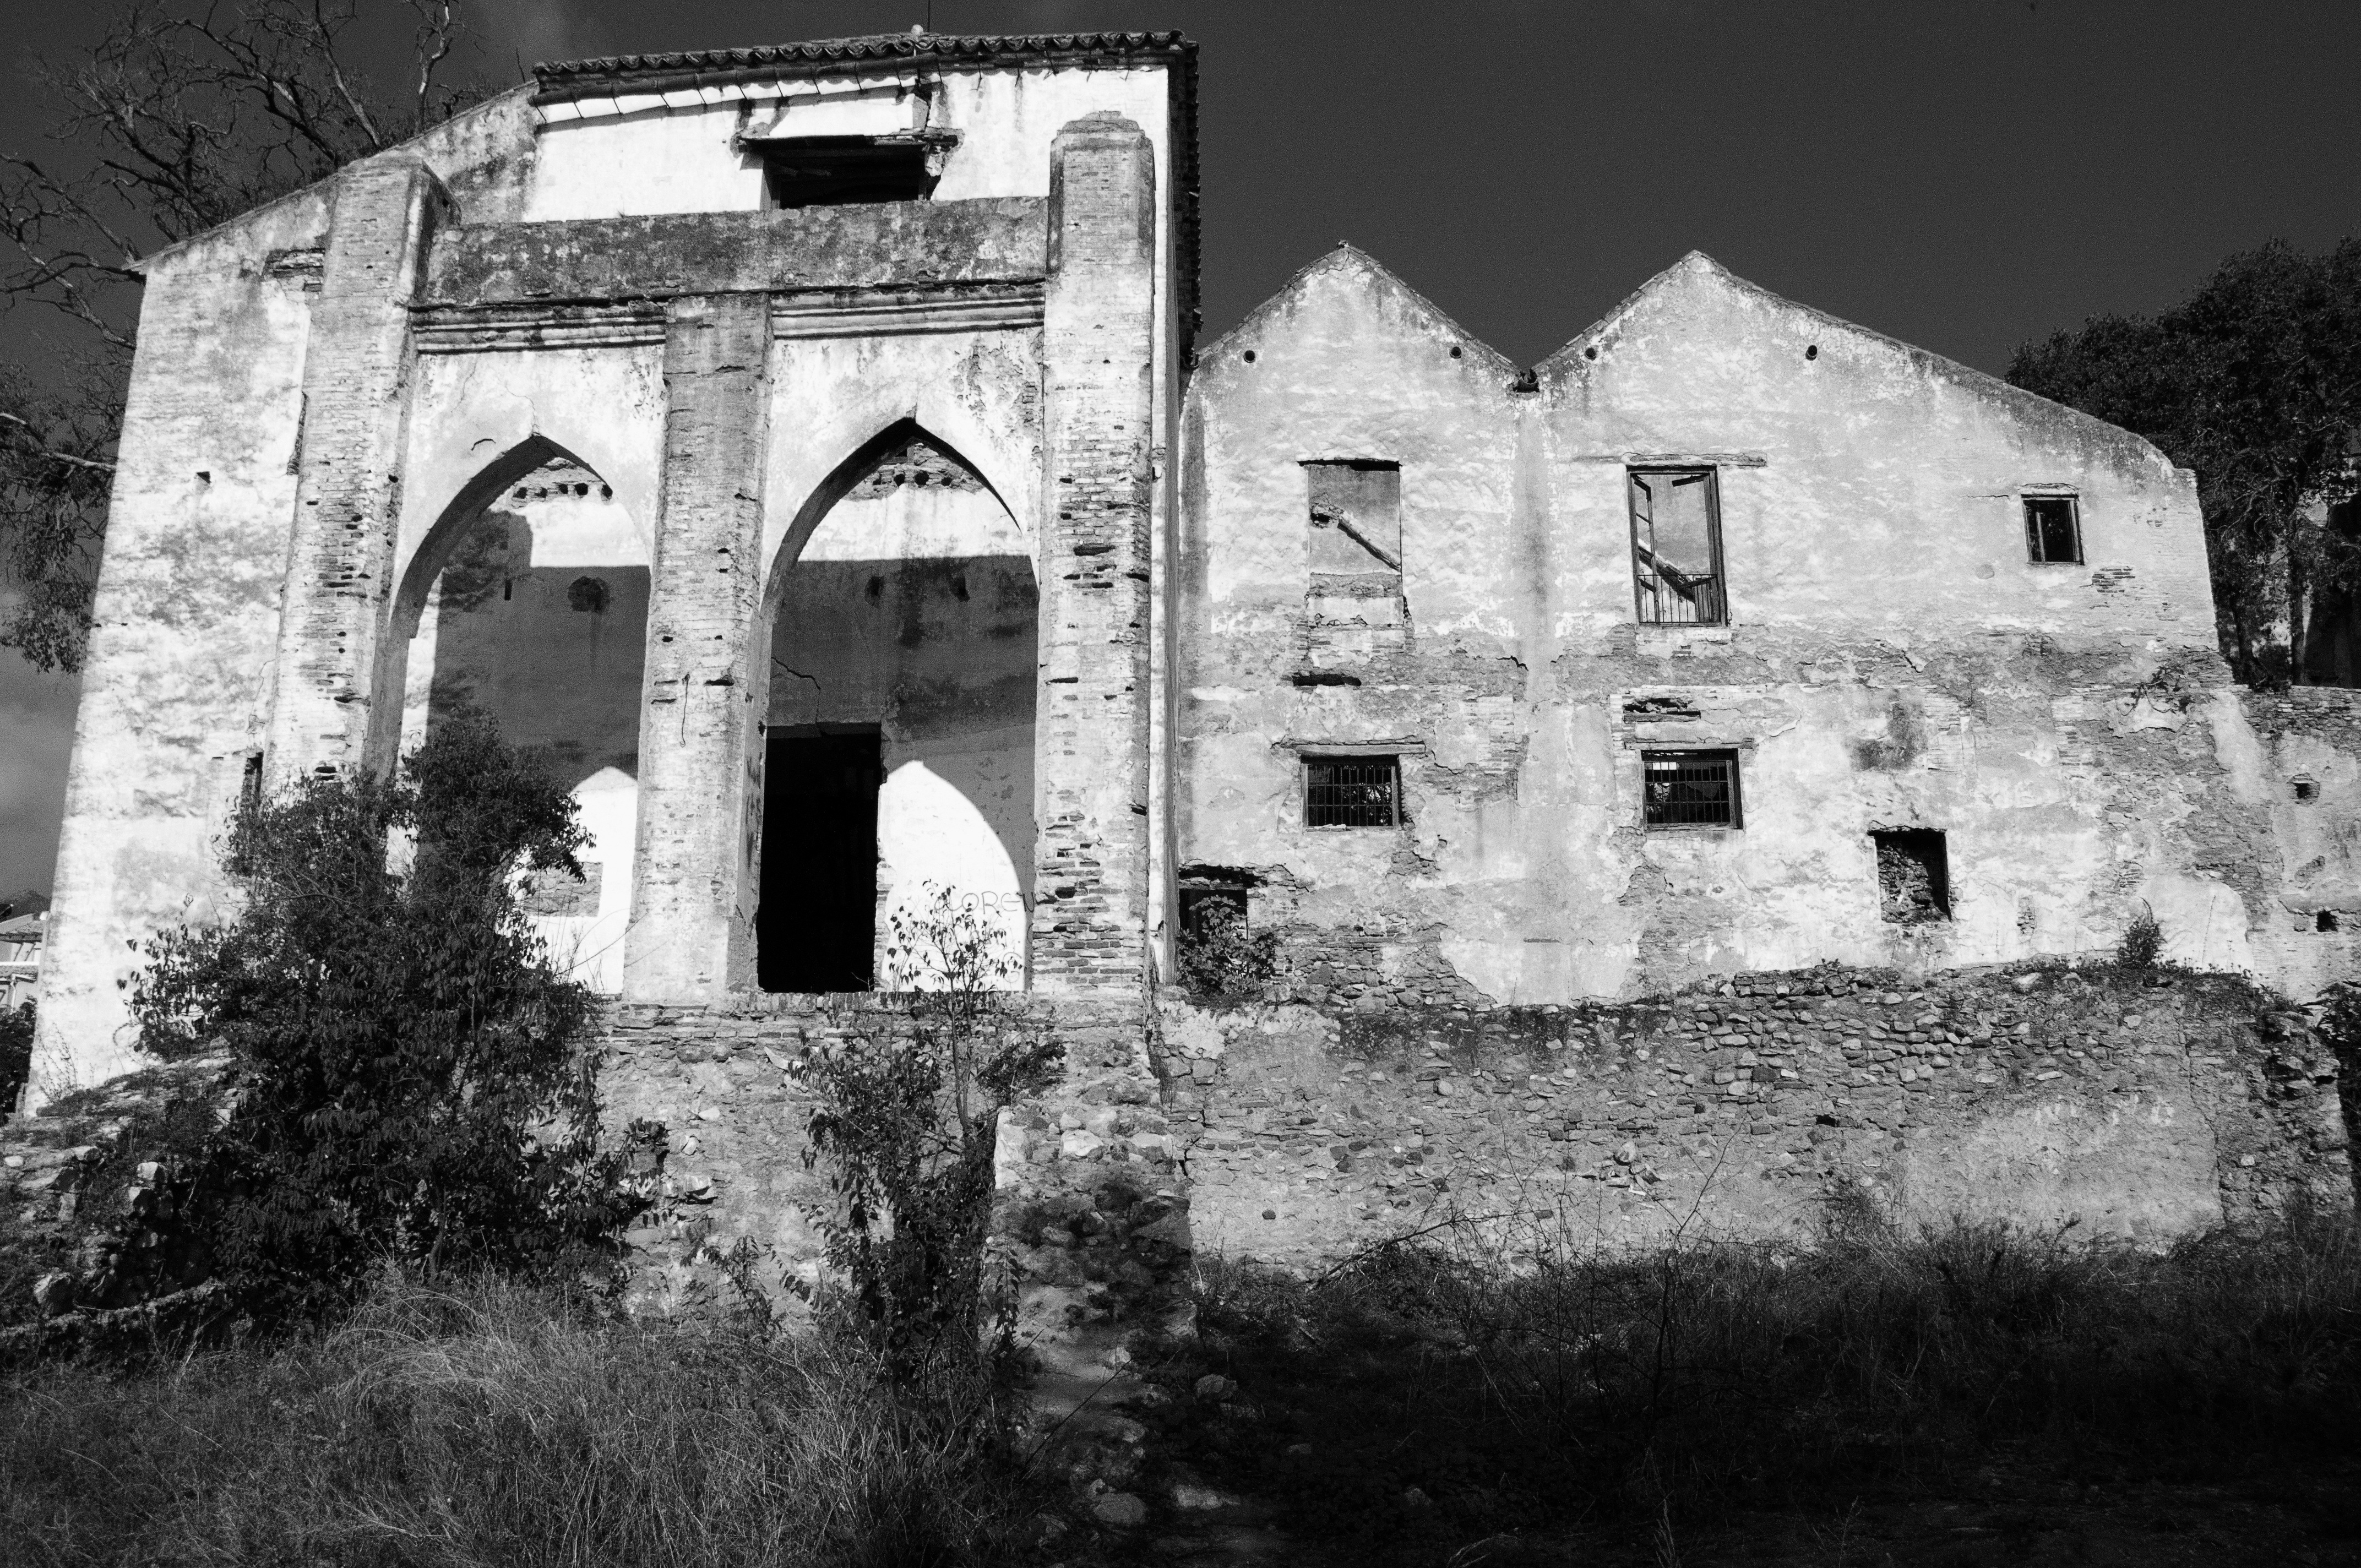
black and white, white, photography, house, building, old, black, monochrome, ruins, photograph, history, stone house, casa vieja, house abandoned, monochrome photography, ancient history